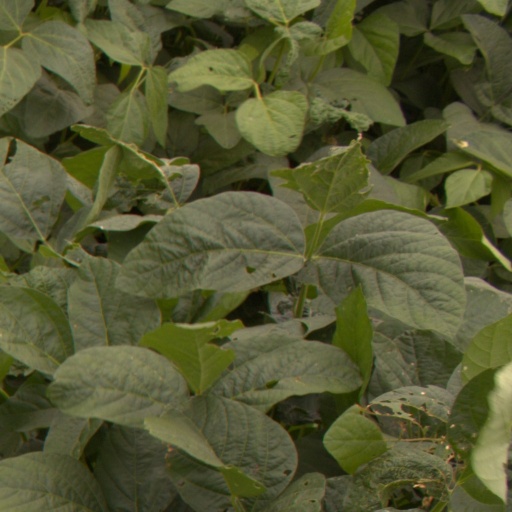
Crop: soybean